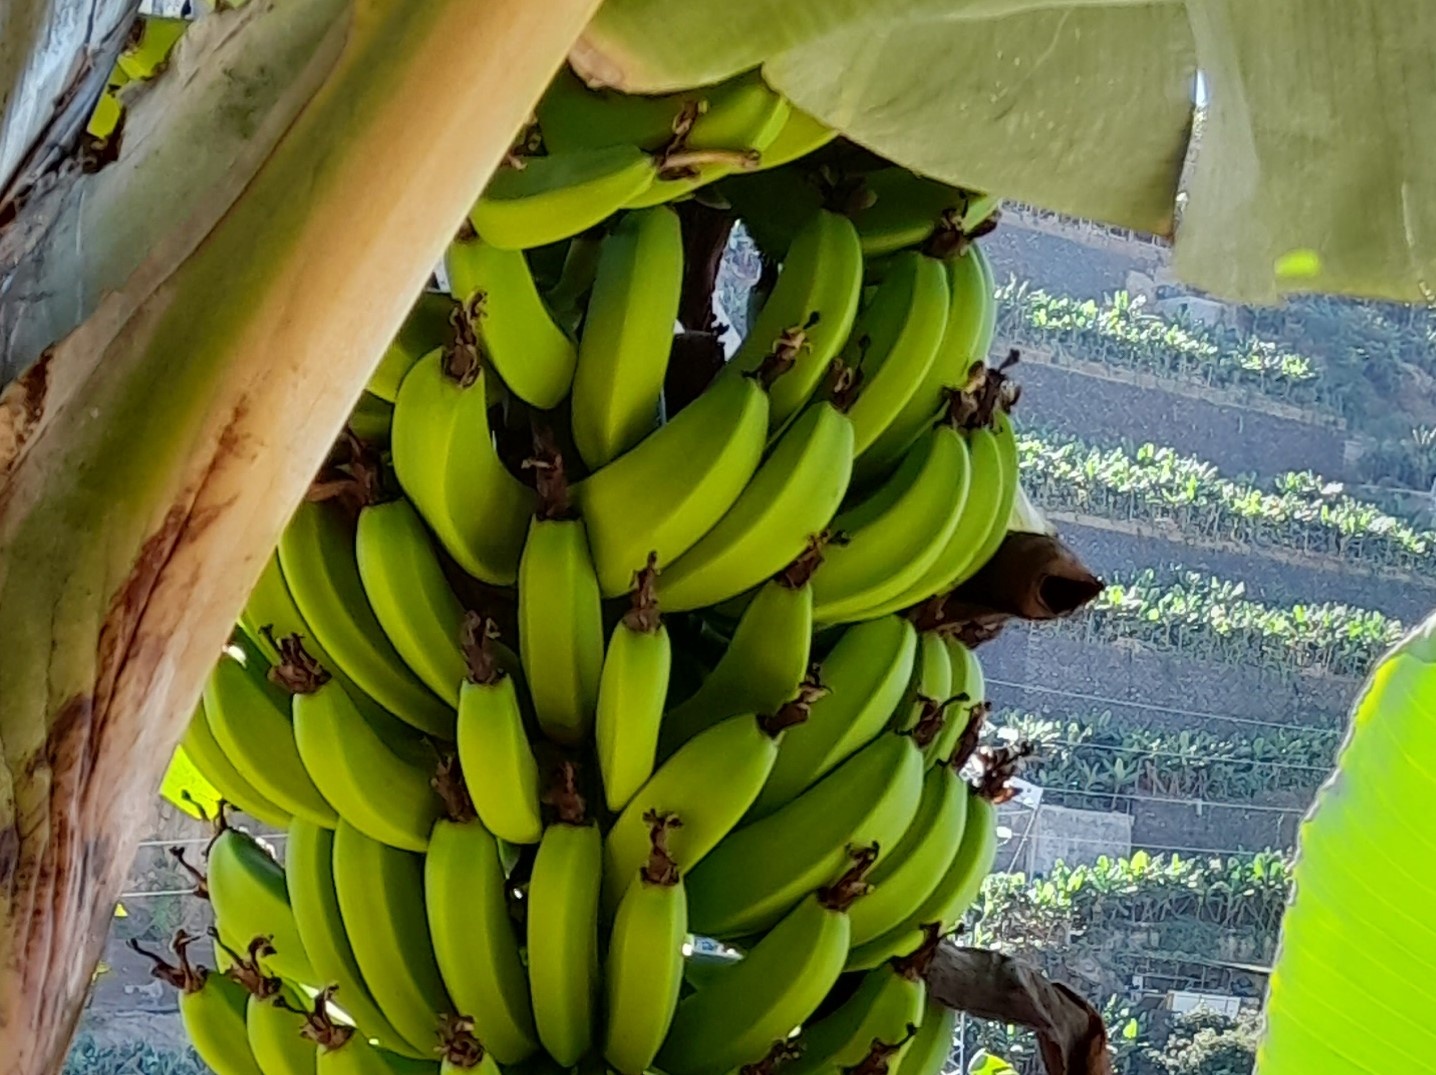
Label: Keep